Sky position (RA, Dec in degrees): 49.793, 0.9812
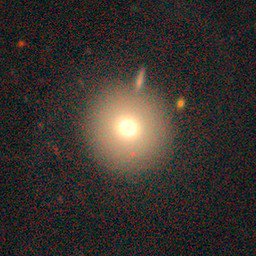
Galaxy morphology: Round Smooth Galaxies